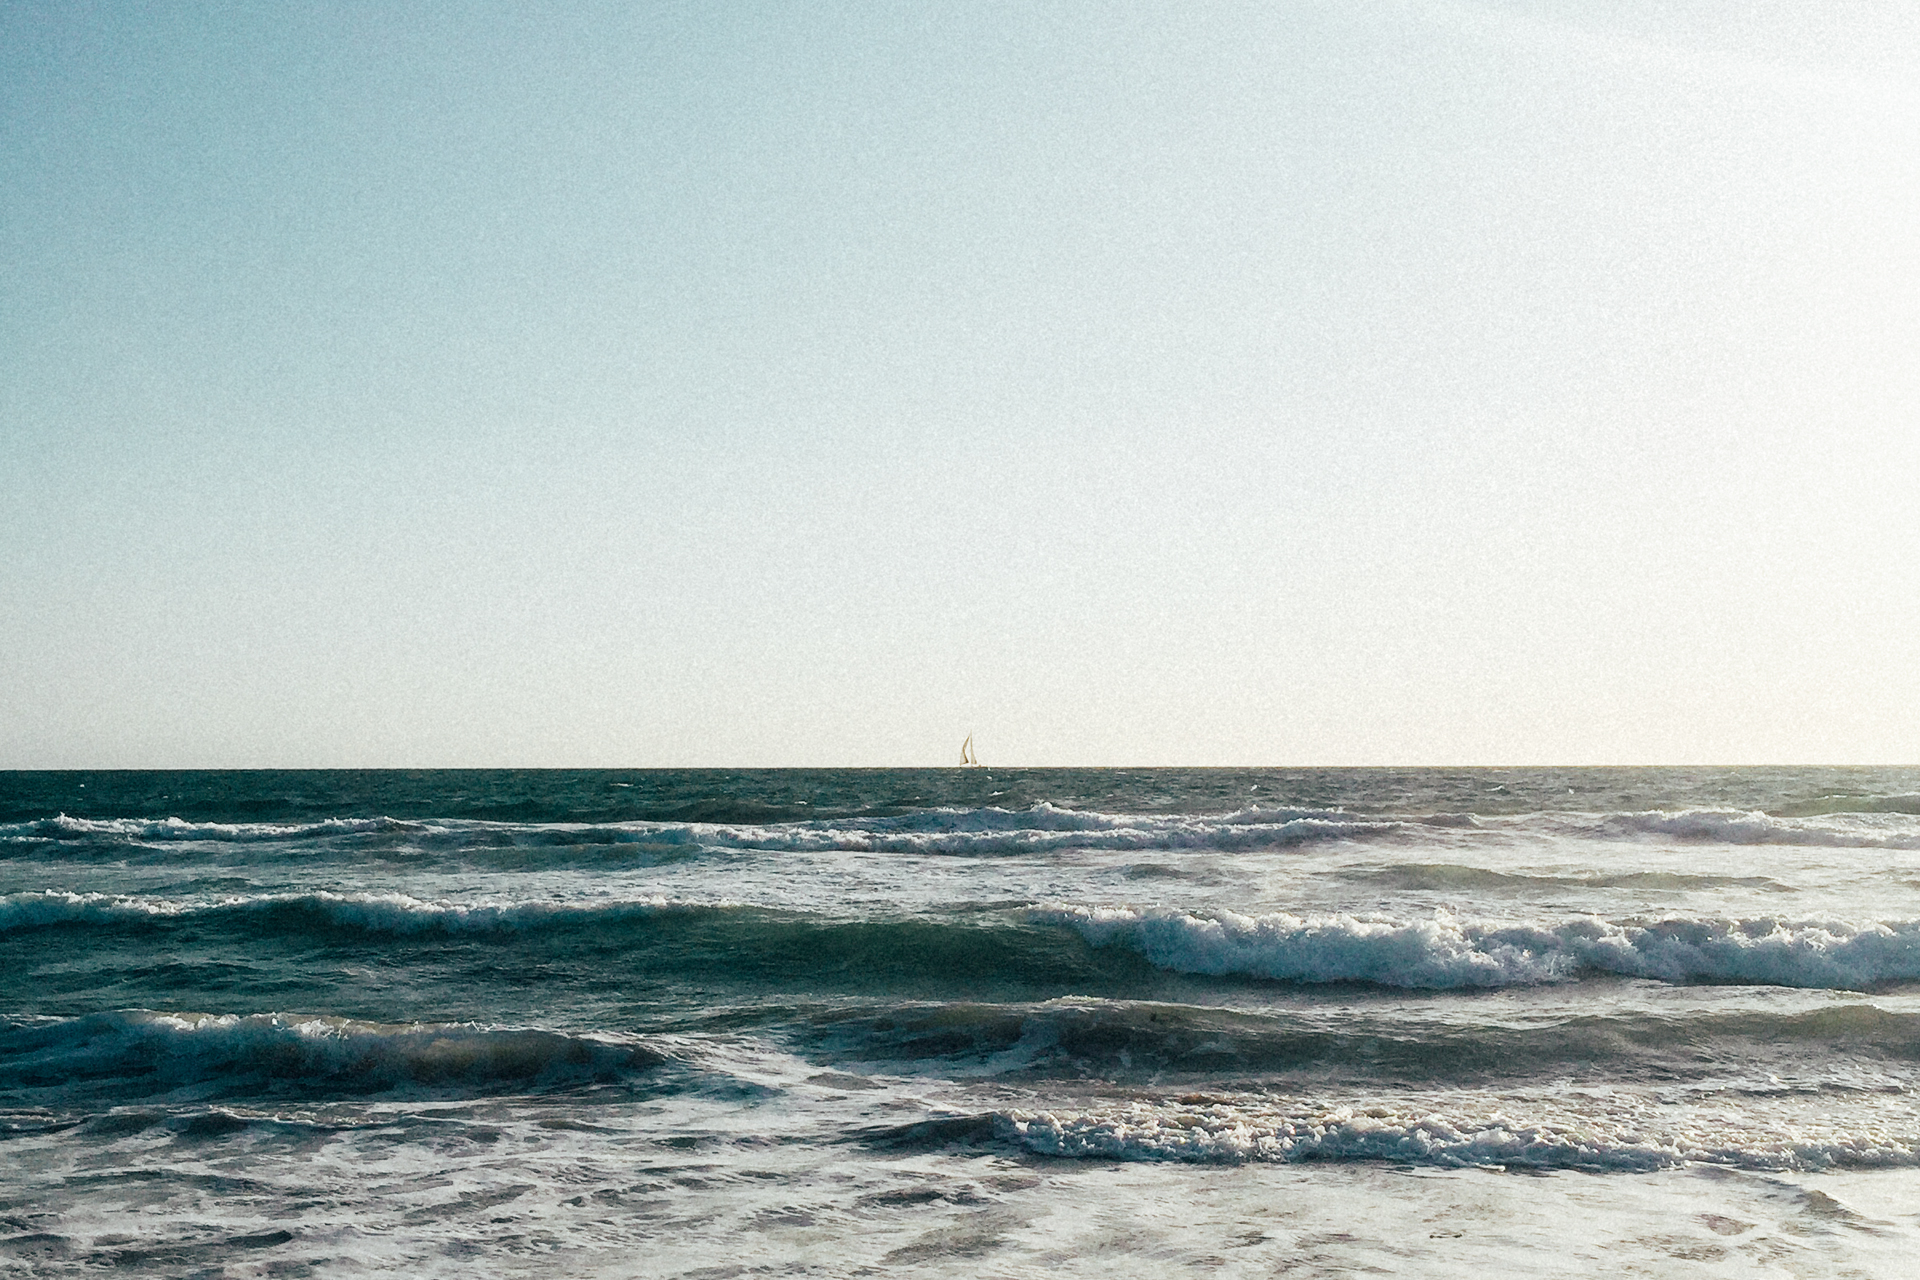
natural, sea, body of water, wave, sky, ocean, horizon, water, wind wave, beach, tide, shore, coast, water resources, calm, cloud, summer, coastal and oceanic landforms, tree, vacation, wind, sound